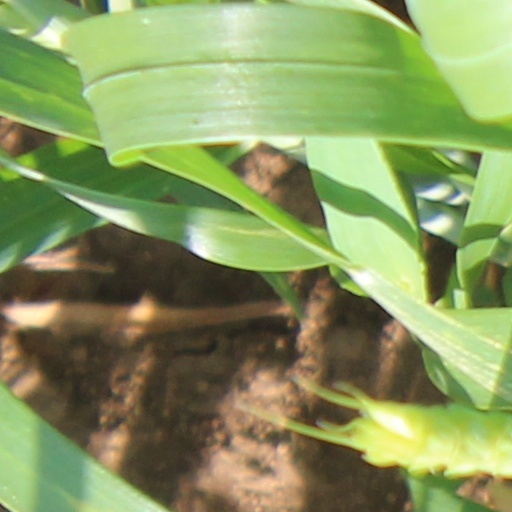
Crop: wheat